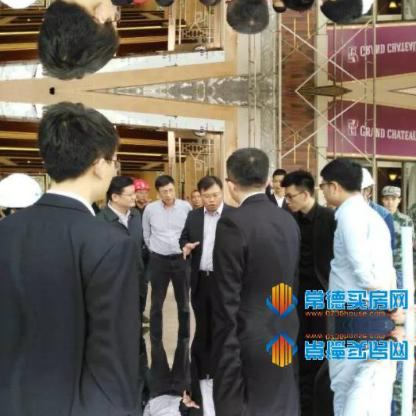
Objects in the image:
label: helmet
label: head
label: head
label: head
label: head
label: head
label: head
label: head
label: head
label: head
label: head
label: head
label: head
label: head
label: head
label: head
label: head